Iowa Ford Tractor Company Repair and Warehouse Building

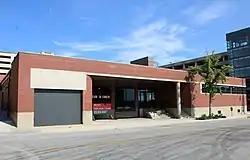

The Iowa Ford Tractor Company Repair and Warehouse Building is a historic building located in Des Moines, Iowa, United States. The single-story, building was built in 1949. It was used by the Iowa Ford Tractor Company as a tractor repair and storage facility. In 1977 the building was acquired by the H.B. Leiserowitz Company. They were mostly a photography supply company but they were also a general store and they sold wholesale candy, soda, chips, and cigarettes to small grocery stories and gas stations. It closed in 2017 after its owner died. Green Acre Development Company bought the building later the same year and has plans to convert it into offices. It was listed on the National Register of Historic Places in 2021.